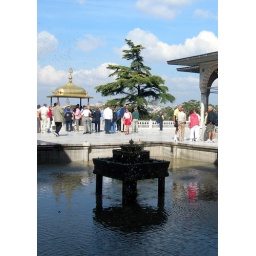
Check for the birds in the sky that look just like the water squirting from fountain